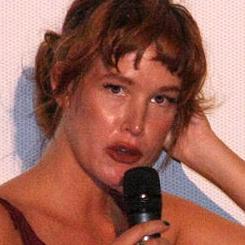
Age: 24